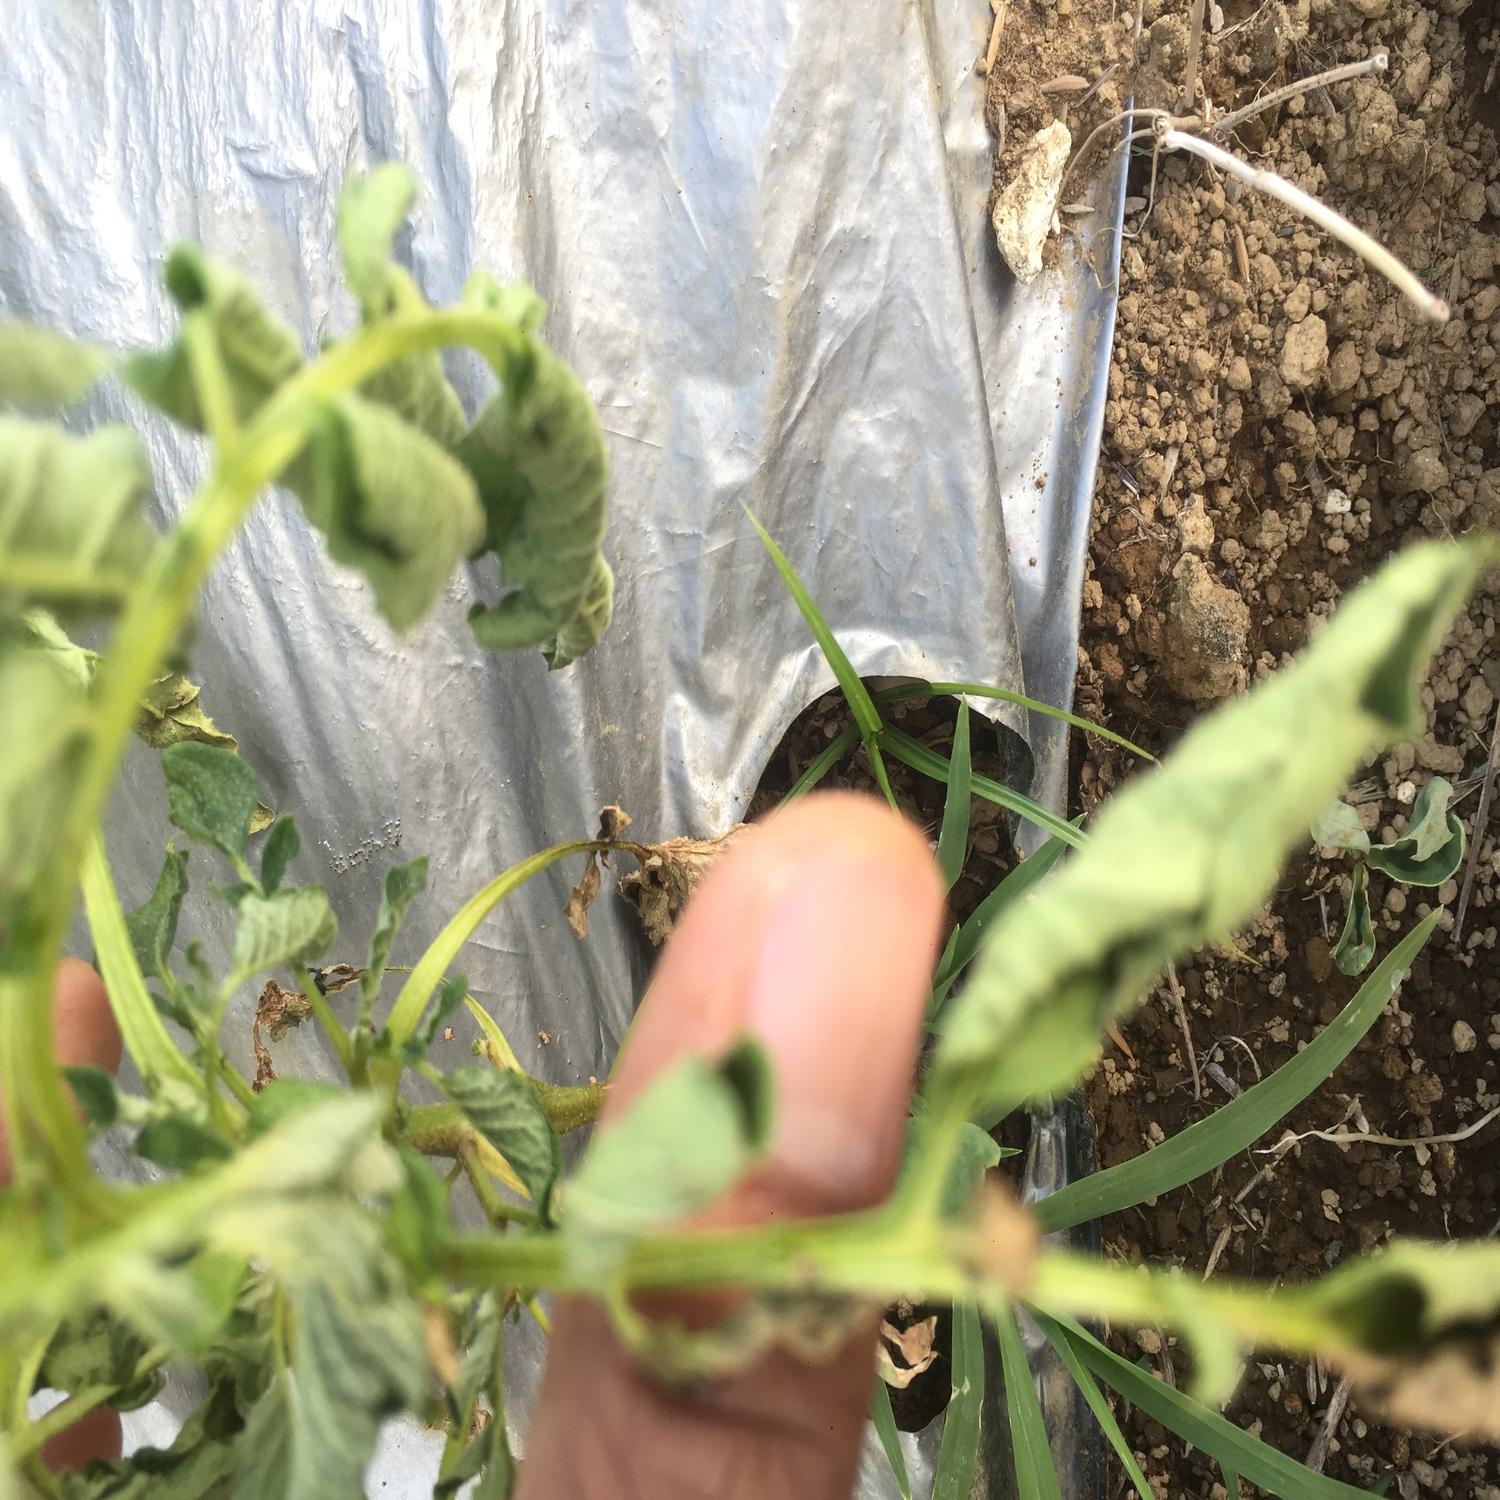
Etiqueta: Pudricion_Parda